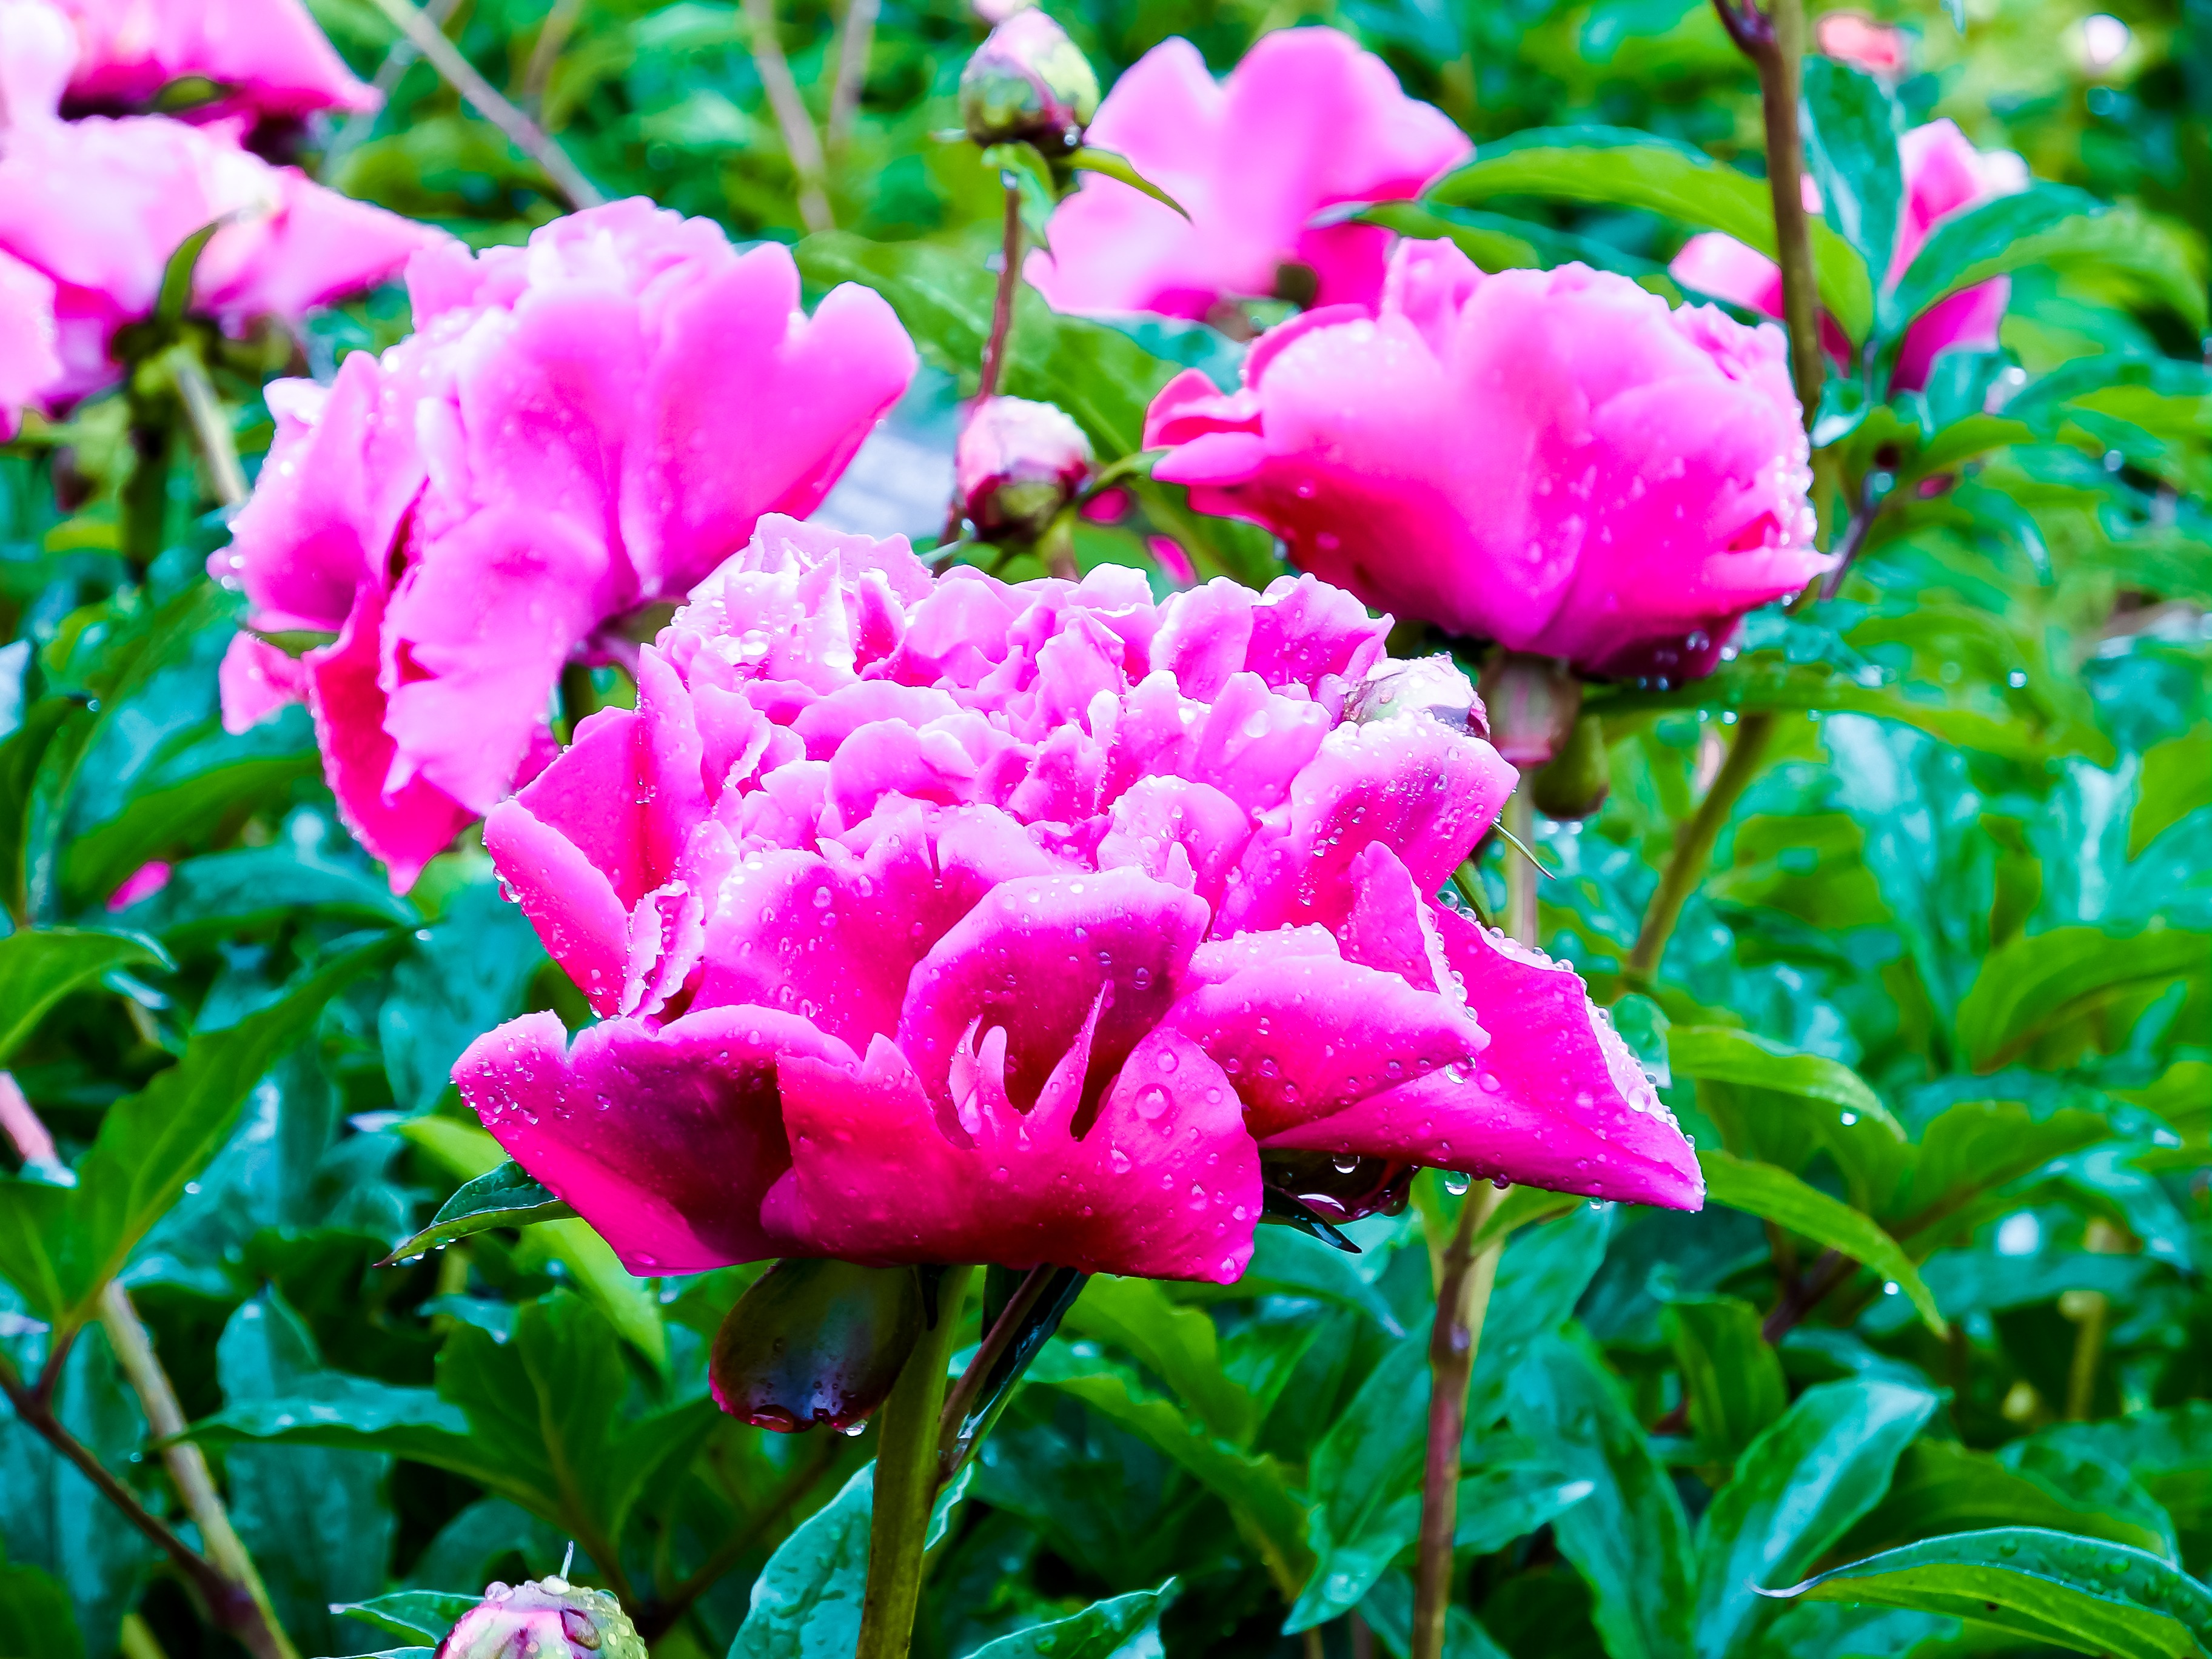
blossom, dew, plant, flower, petal, spring, botany, garden, pink, flora, perennial, flowers, rainy, shrub, fuchsia, spring flower, peony, macro photography, flowering plant, rain drops, flower bud, pink peony, land plant